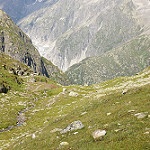
Scene: Outdoor